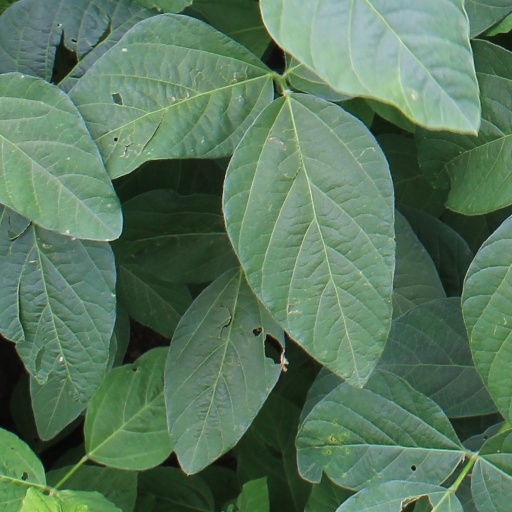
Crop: soybean